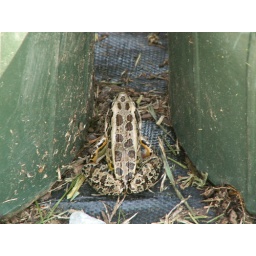
&amp;quot;Tree&amp;quot; Frog, actually a Leopard Frog but it found a home among the pots in the nursery.